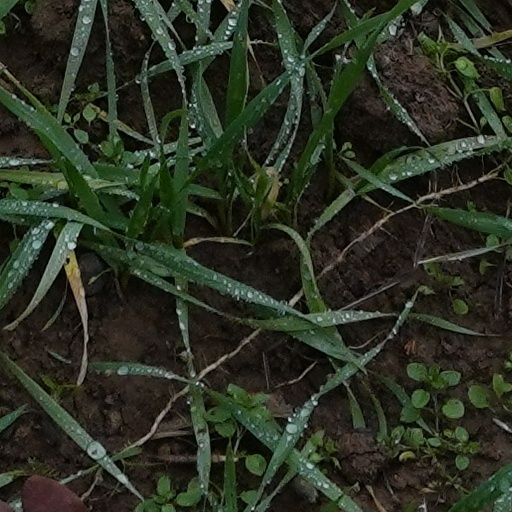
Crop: wheat